Kantaar

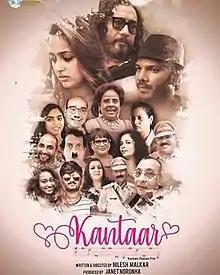

Kantaar is a 2019 Indian Konkani-language film written and directed by Nilesh Malkar and produced by Janet Noronha. It stars Jackie Shroff, Noel Sean and Ester Noronha. The film is about life in Goa, and finding purpose in life. After the award-winning "Soul Curry", it is Malkar and Jackie's second Konkani film. The musical film features Lorna singing some jazz songs. It premiered at Ravindra Bhavan, Margao, on 28 January 2019.